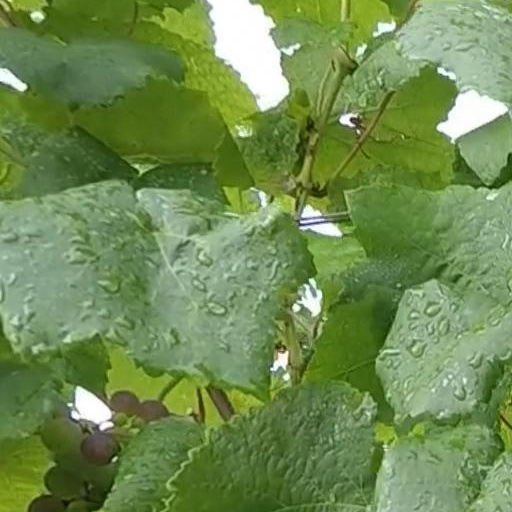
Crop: grape